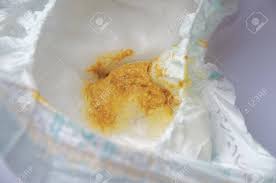
Waste category: trash